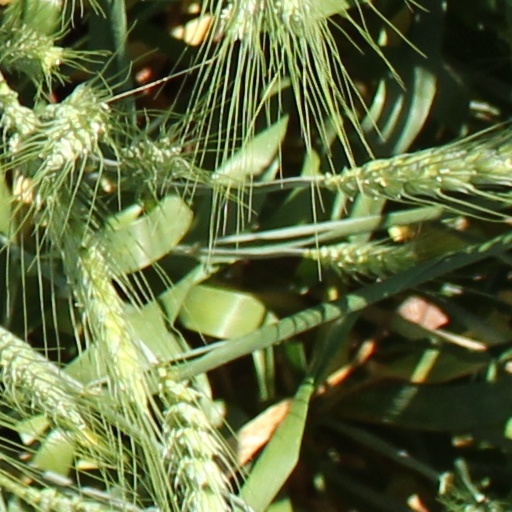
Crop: wheat